List of birds of South Africa

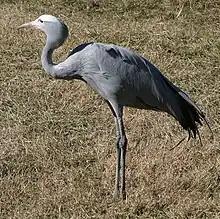
Blue crane

Sandgrouse have small, pigeon-like heads and necks, but sturdy compact bodies. They have long pointed wings and sometimes tails and a fast direct flight. Flocks fly to watering holes at dawn and dusk. Their legs are feathered down to the toes.